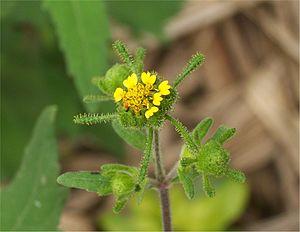
Sigesbeckia orientalis - fleur